Question: Please indicate a possible affordance area of the hold_frisbee that can be used for holding
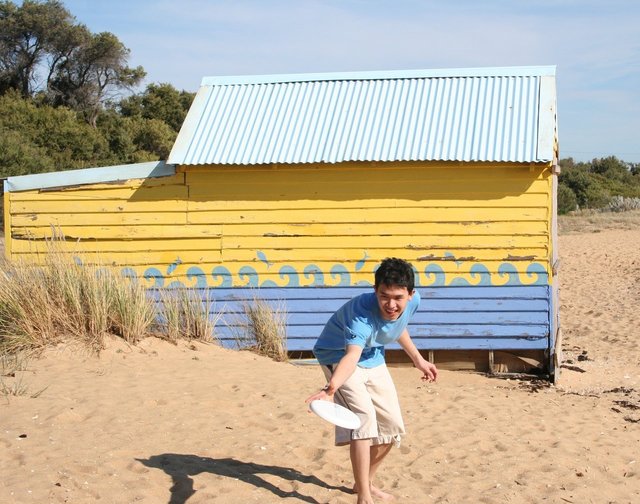
Answer: [306.925, 397.92, 364.317, 434.442]